Hilda Lindley

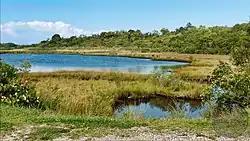
Indian Fields Montauk - Big Reed Nature Trail

In December 2010, the Suffolk County Legislature passed a bill naming her house the Hilda Lindley House in her honor.